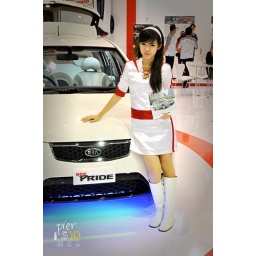
she a cute girl, dress in white and red coloured with pride. what a lucky girl.. :lol. Comments are welcome..